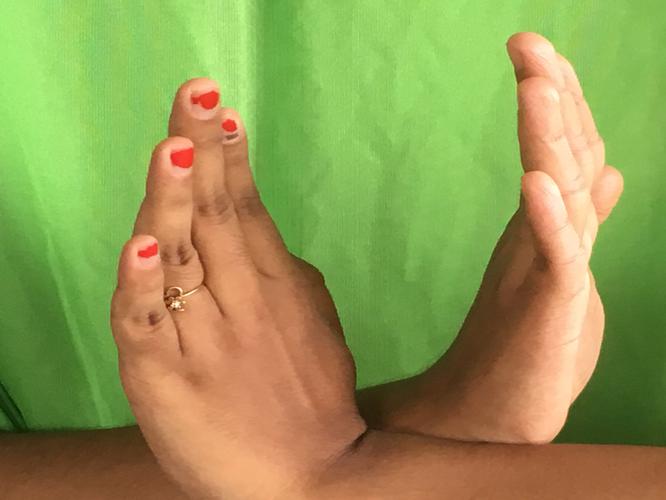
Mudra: Swastikam
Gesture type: double_hand